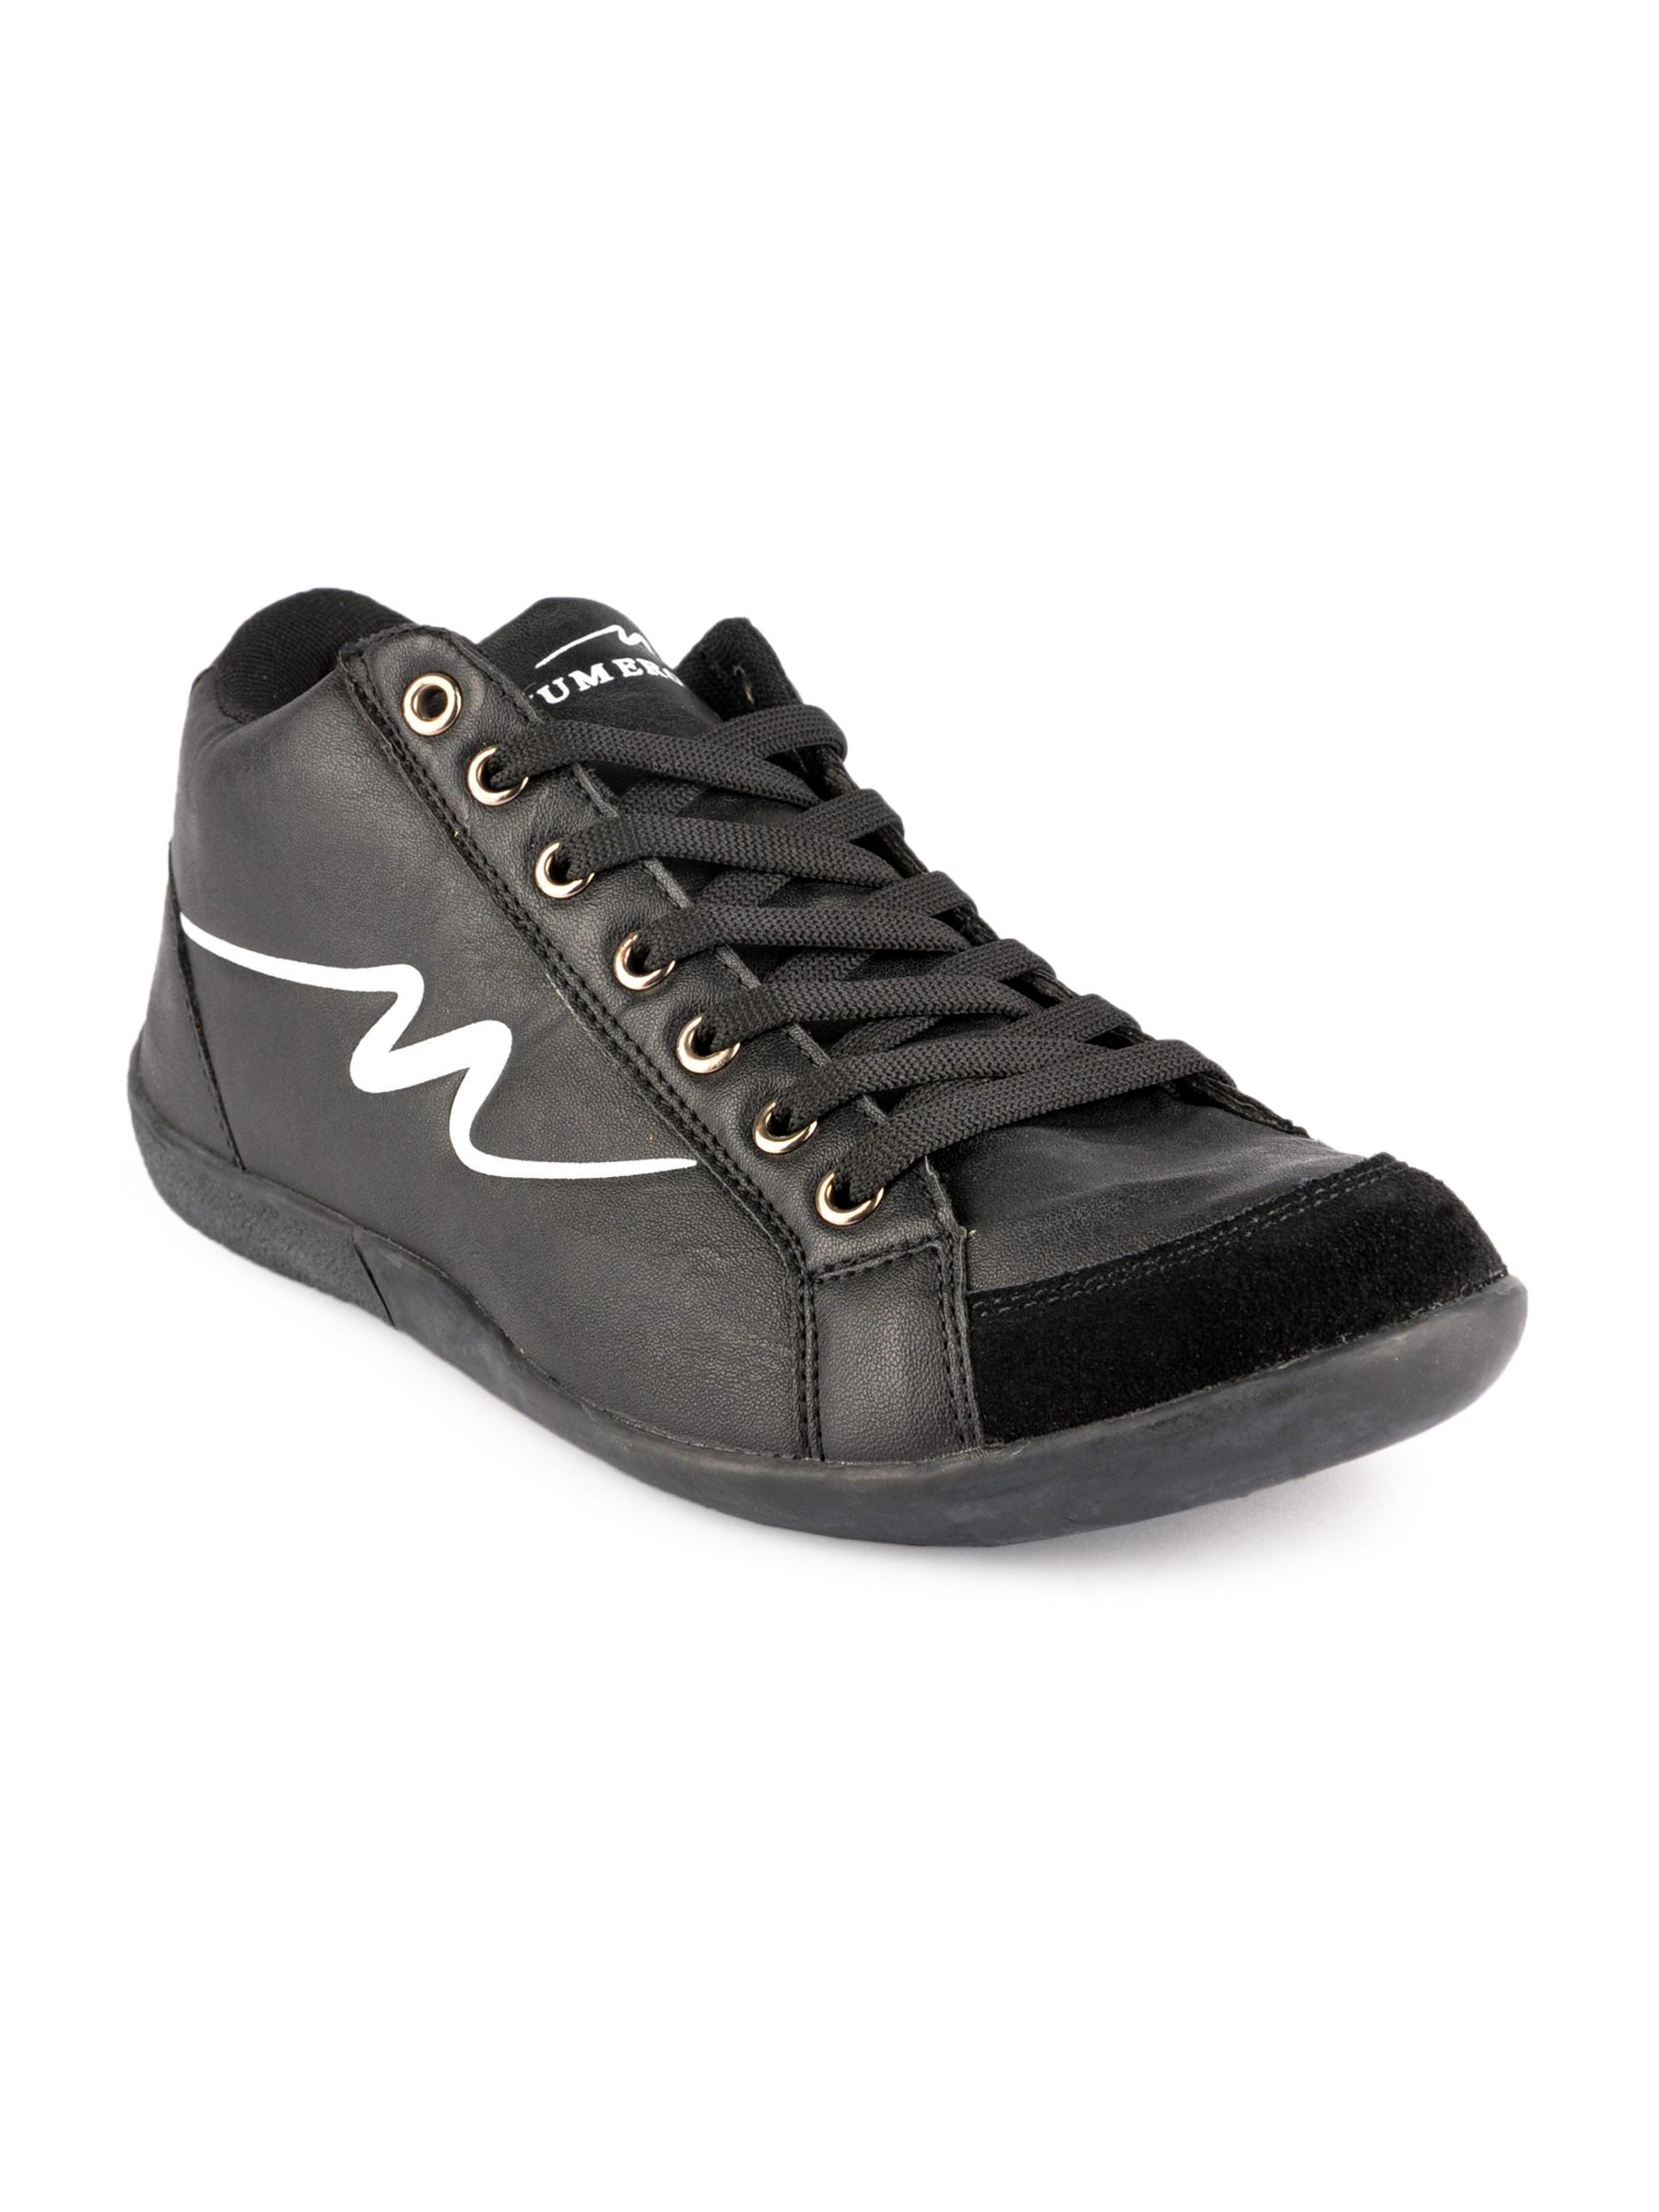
Numero Uno Men Black Casual Shoes
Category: Footwear / Shoes / Casual Shoes
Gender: Men
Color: Black
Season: Fall 2011
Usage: Casual